Reimar Riefling

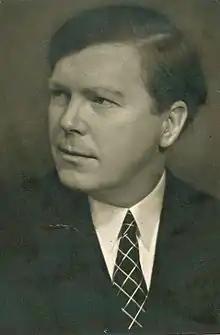
Reimar Riefling

Østen Gottlieb Reimar Riefling (4 December 1898 – 22 May 1981) was a Norwegian classical pianist, pedagogist and music critic, a brother of pianist Robert Riefling. He made his concert debut in Dresden in 1922, and toured in Germany and Scandinavia. He was a piano lecturer at the in Hannover from 1925, later in Oslo where he chaired "" along with his brother Robert from 1941 to 1952, and from 1963 to 1973 at the Ingesund College of Music in Sweden.